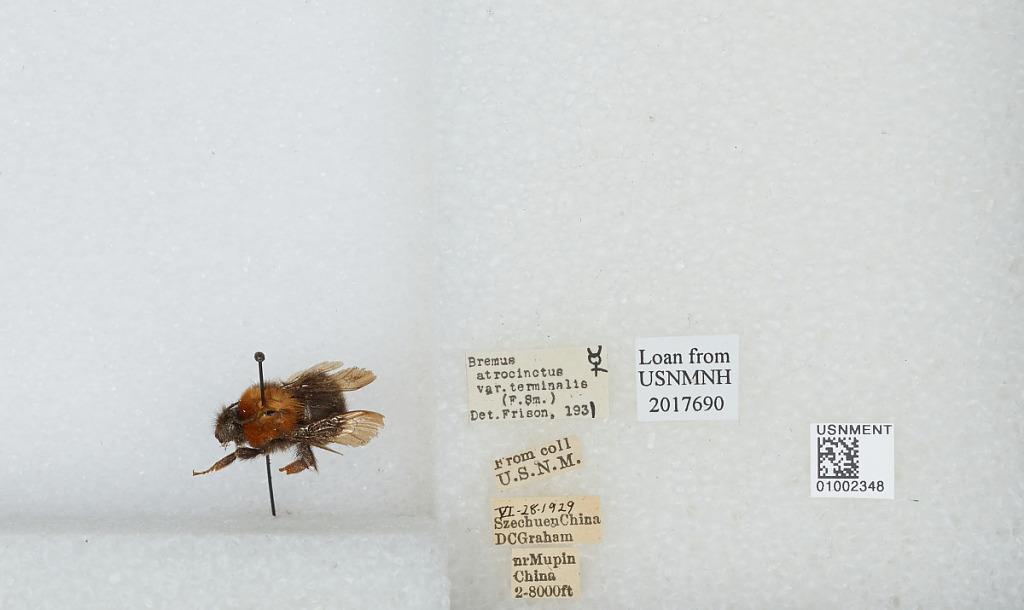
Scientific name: Bombus (Festivobombus) festivus Smith
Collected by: D. Graham
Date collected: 1929-6-28
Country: China
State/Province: Sichuan
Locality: near Muping (formerly Mupin)
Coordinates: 30.3692, 102.814
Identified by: Frison